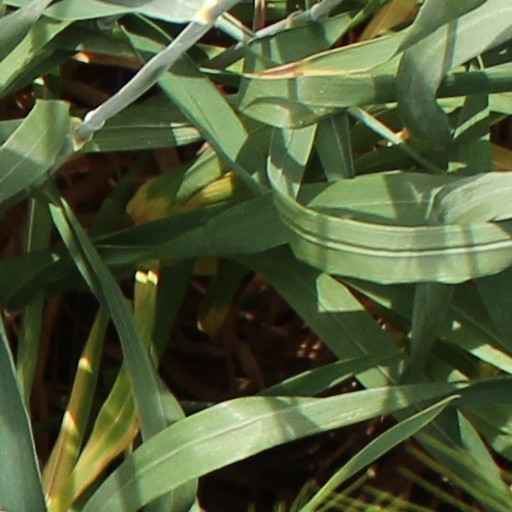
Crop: wheat